Screenplay for Citizen Kane

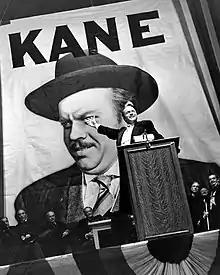
Orson Welles in "Citizen Kane"

The authorship of the screenplay for "Citizen Kane", the 1941 American motion picture that marked the feature film debut of Orson Welles, has been one of the film's long-standing controversies. With a story spanning 60 years, the quasi-biographical film examines the life and legacy of Charles Foster Kane, played by Welles, a fictional character based in part upon the American newspaper magnate William Randolph Hearst and Chicago tycoons Samuel Insull and Harold McCormick. A rich incorporation of the experiences and knowledge of its authors, the film earned an Academy Award for Best Original Screenplay for Herman J. Mankiewicz and Welles.